Harry Crerar

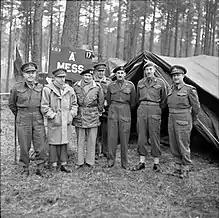
Refer to caption

The First Canadian Army was formed on 6 April 1942 under McNaughton's command, and Crerar therefore remained in command of the corps, which now became the I Canadian Corps, although the II Canadian Corps was not formed until 14 January 1943. For a BGS, Crerar had Guy Simonds, although not for long, as Simonds was appointed to command the 2nd Canadian Division, before transferring to command the 1st Canadian Division on 29 April 1943, after its commander, Major-General H. L. N. Salmon, was killed in a plane crash. He was replaced as BGS of I Canadian Corps by Brigadier C. Churchill Mann. In January 1943, Crerar was created a Companion of the Order of the Bath, the highest level of award permitted by Canadian government policy.